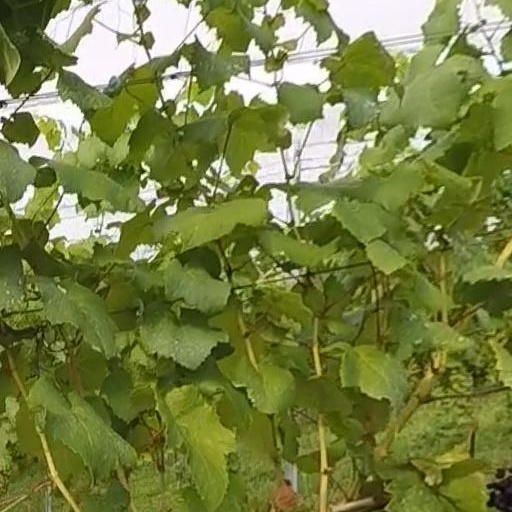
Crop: grape